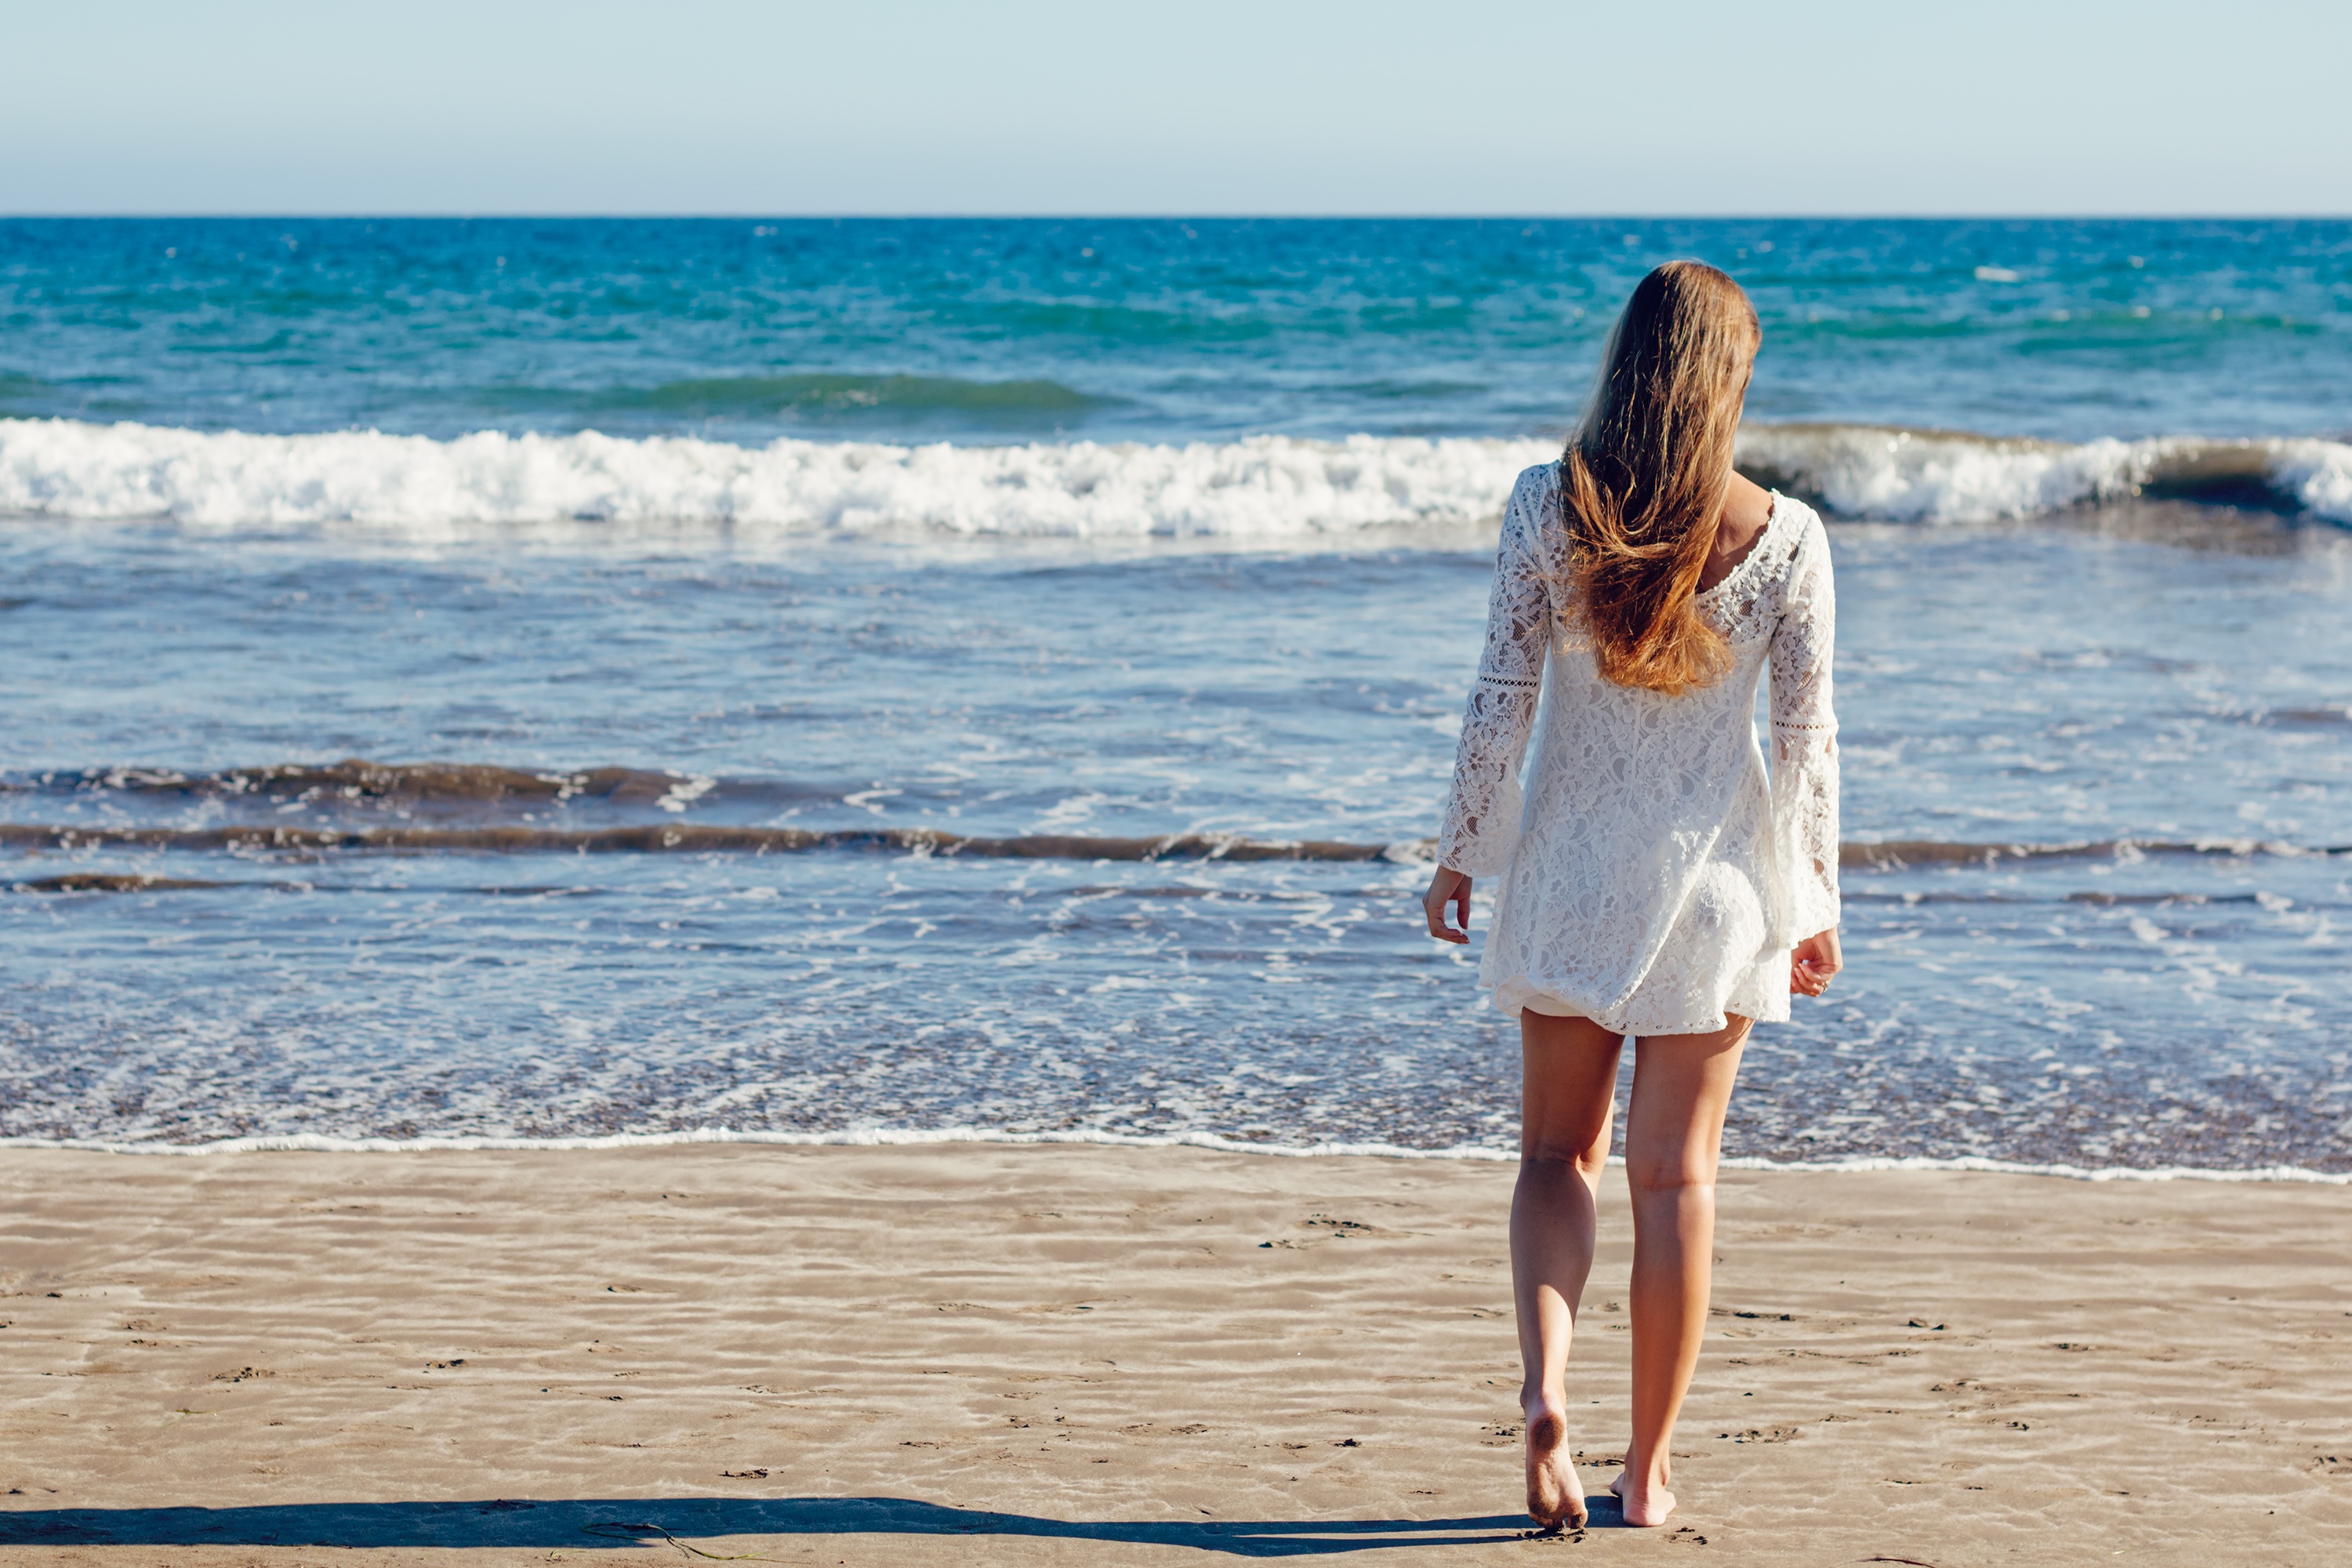
beach, sea, coast, sand, ocean, horizon, girl, woman, sunlight, shore, wave, summer, vacation, leg, model, wedding, bride, body of water, white dress, long hair, dress, legs, beauty, sexy, gran canaria, young woman, maspalomas, canary islands, photo shoot, human positions